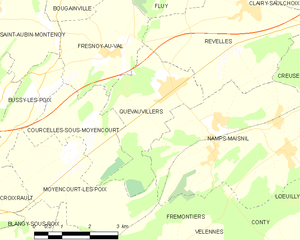
Carte des communes françaises Quevauvillers